Line stander

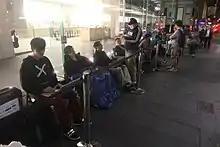
People in line at the Sydney Australia Apple Store for the launch of the iPad 2

A line stander, queue stander, line sitter or queue professional is a person who takes a position in a queue in place of another, often for payment. This informal occupation came to an existence out of the necessity to stand long times in queues.